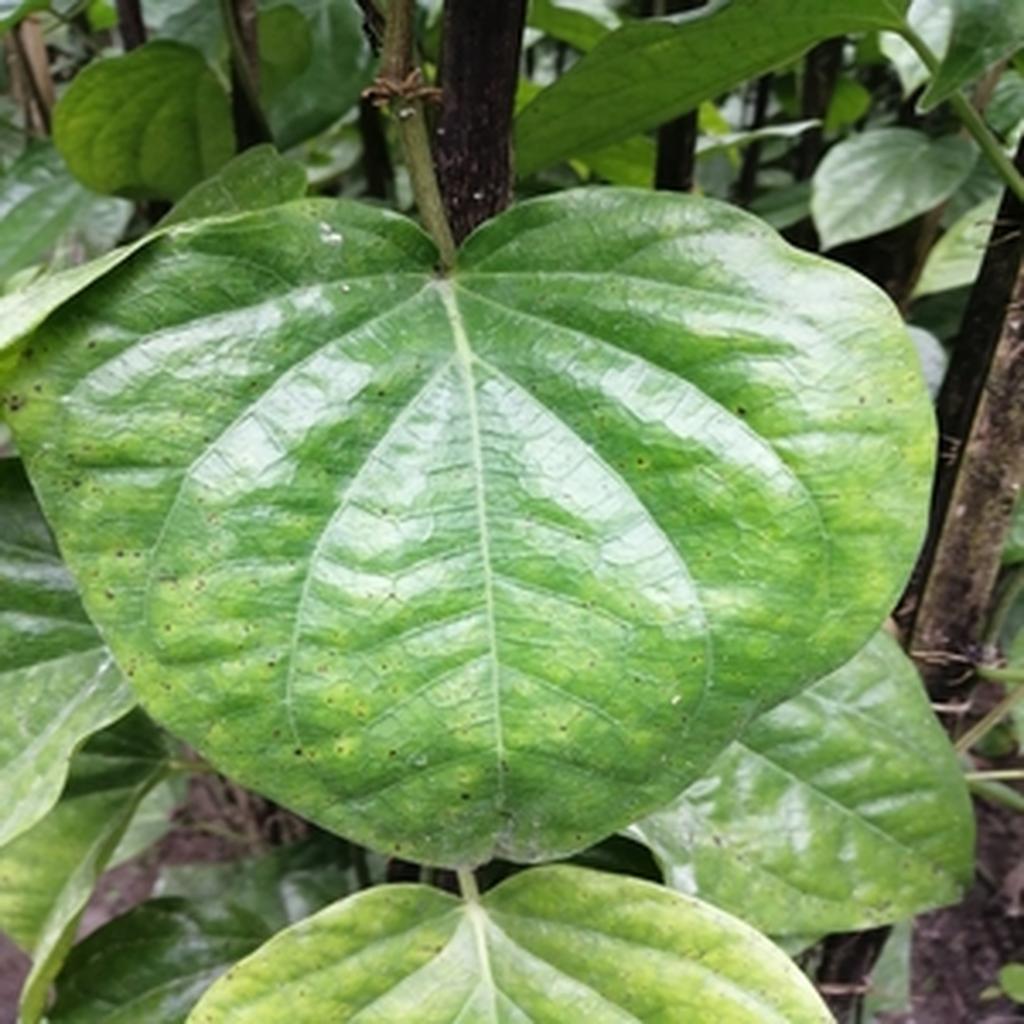
Label: Leaf_Spot